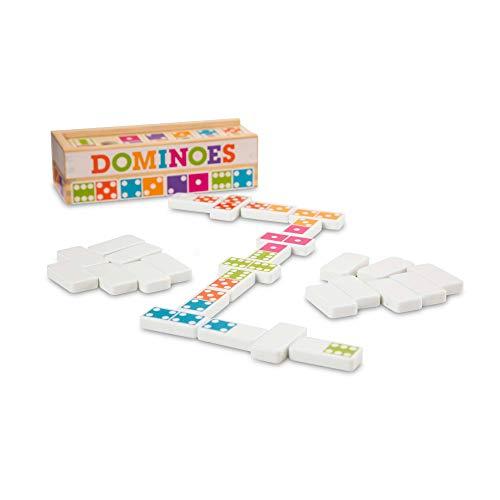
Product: Melissa & Doug Dominoes Tabletop Game (28 Tiles in Wooden Storage Box, Great Gift for Girls and Boys - Best for 4, 5, 6 Year Olds and Up)
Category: Toys & Games | Games & Accessories | Tile Games
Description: Traditional game of dominoes for kids in wooden storage box.
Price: $16.99
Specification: ProductDimensions:8x2.4x2.4inches|ItemWeight:1.59pounds|ShippingWeight:1.59pounds(Viewshippingratesandpolicies)|ASIN:B07V6V7C9D|Itemmodelnumber:30388|Manufacturerrecommendedage:4-15years